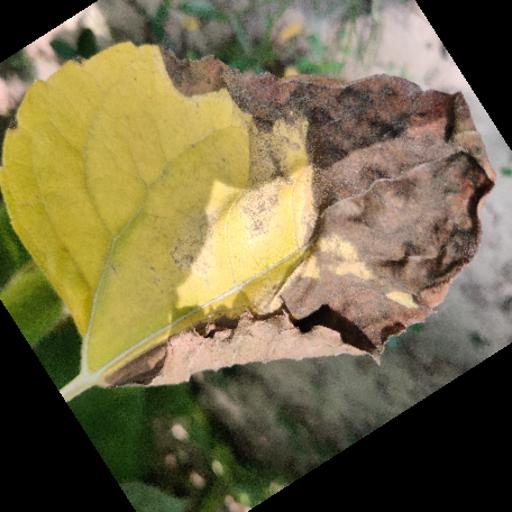
Label: Leaf_scars